Nossis

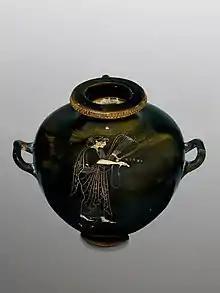
Sappho, shown here on a sixth-century BC vase, was a significant influence on Nossis

Nossis was a Hellenistic poet from Epizephyrian Locris in Magna Graecia. Probably well-educated and from a noble family, Nossis was influenced by and claimed to rival Sappho. Eleven or twelve of her epigrams, mostly religious dedications and epitaphs, survive in the "Greek Anthology". Her work is known for its focus on women, their lives and world; modern scholars such as Marilyn B. Skinner have argued that Nossis consciously positioned herself as part of a female literary tradition, in contrast to that of male poets such as Pindar.